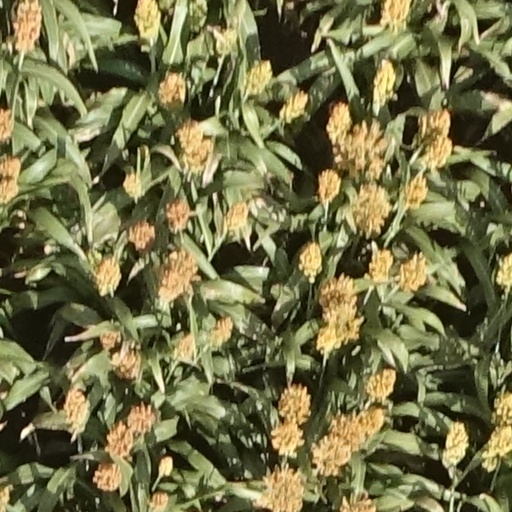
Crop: sorghum